Boxer shorts

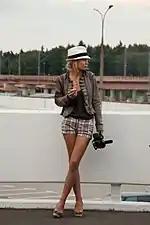
A woman wearing shorts with a pattern similar to common boxer styles, 2013

Boxer shorts for women have come onto the market in recent years. They are often worn as loungewear. They differ from boyshorts in that they are commonly longer and more closely resemble their male counterparts. There have been reports that women have been buying men's boxers for use as underwear.